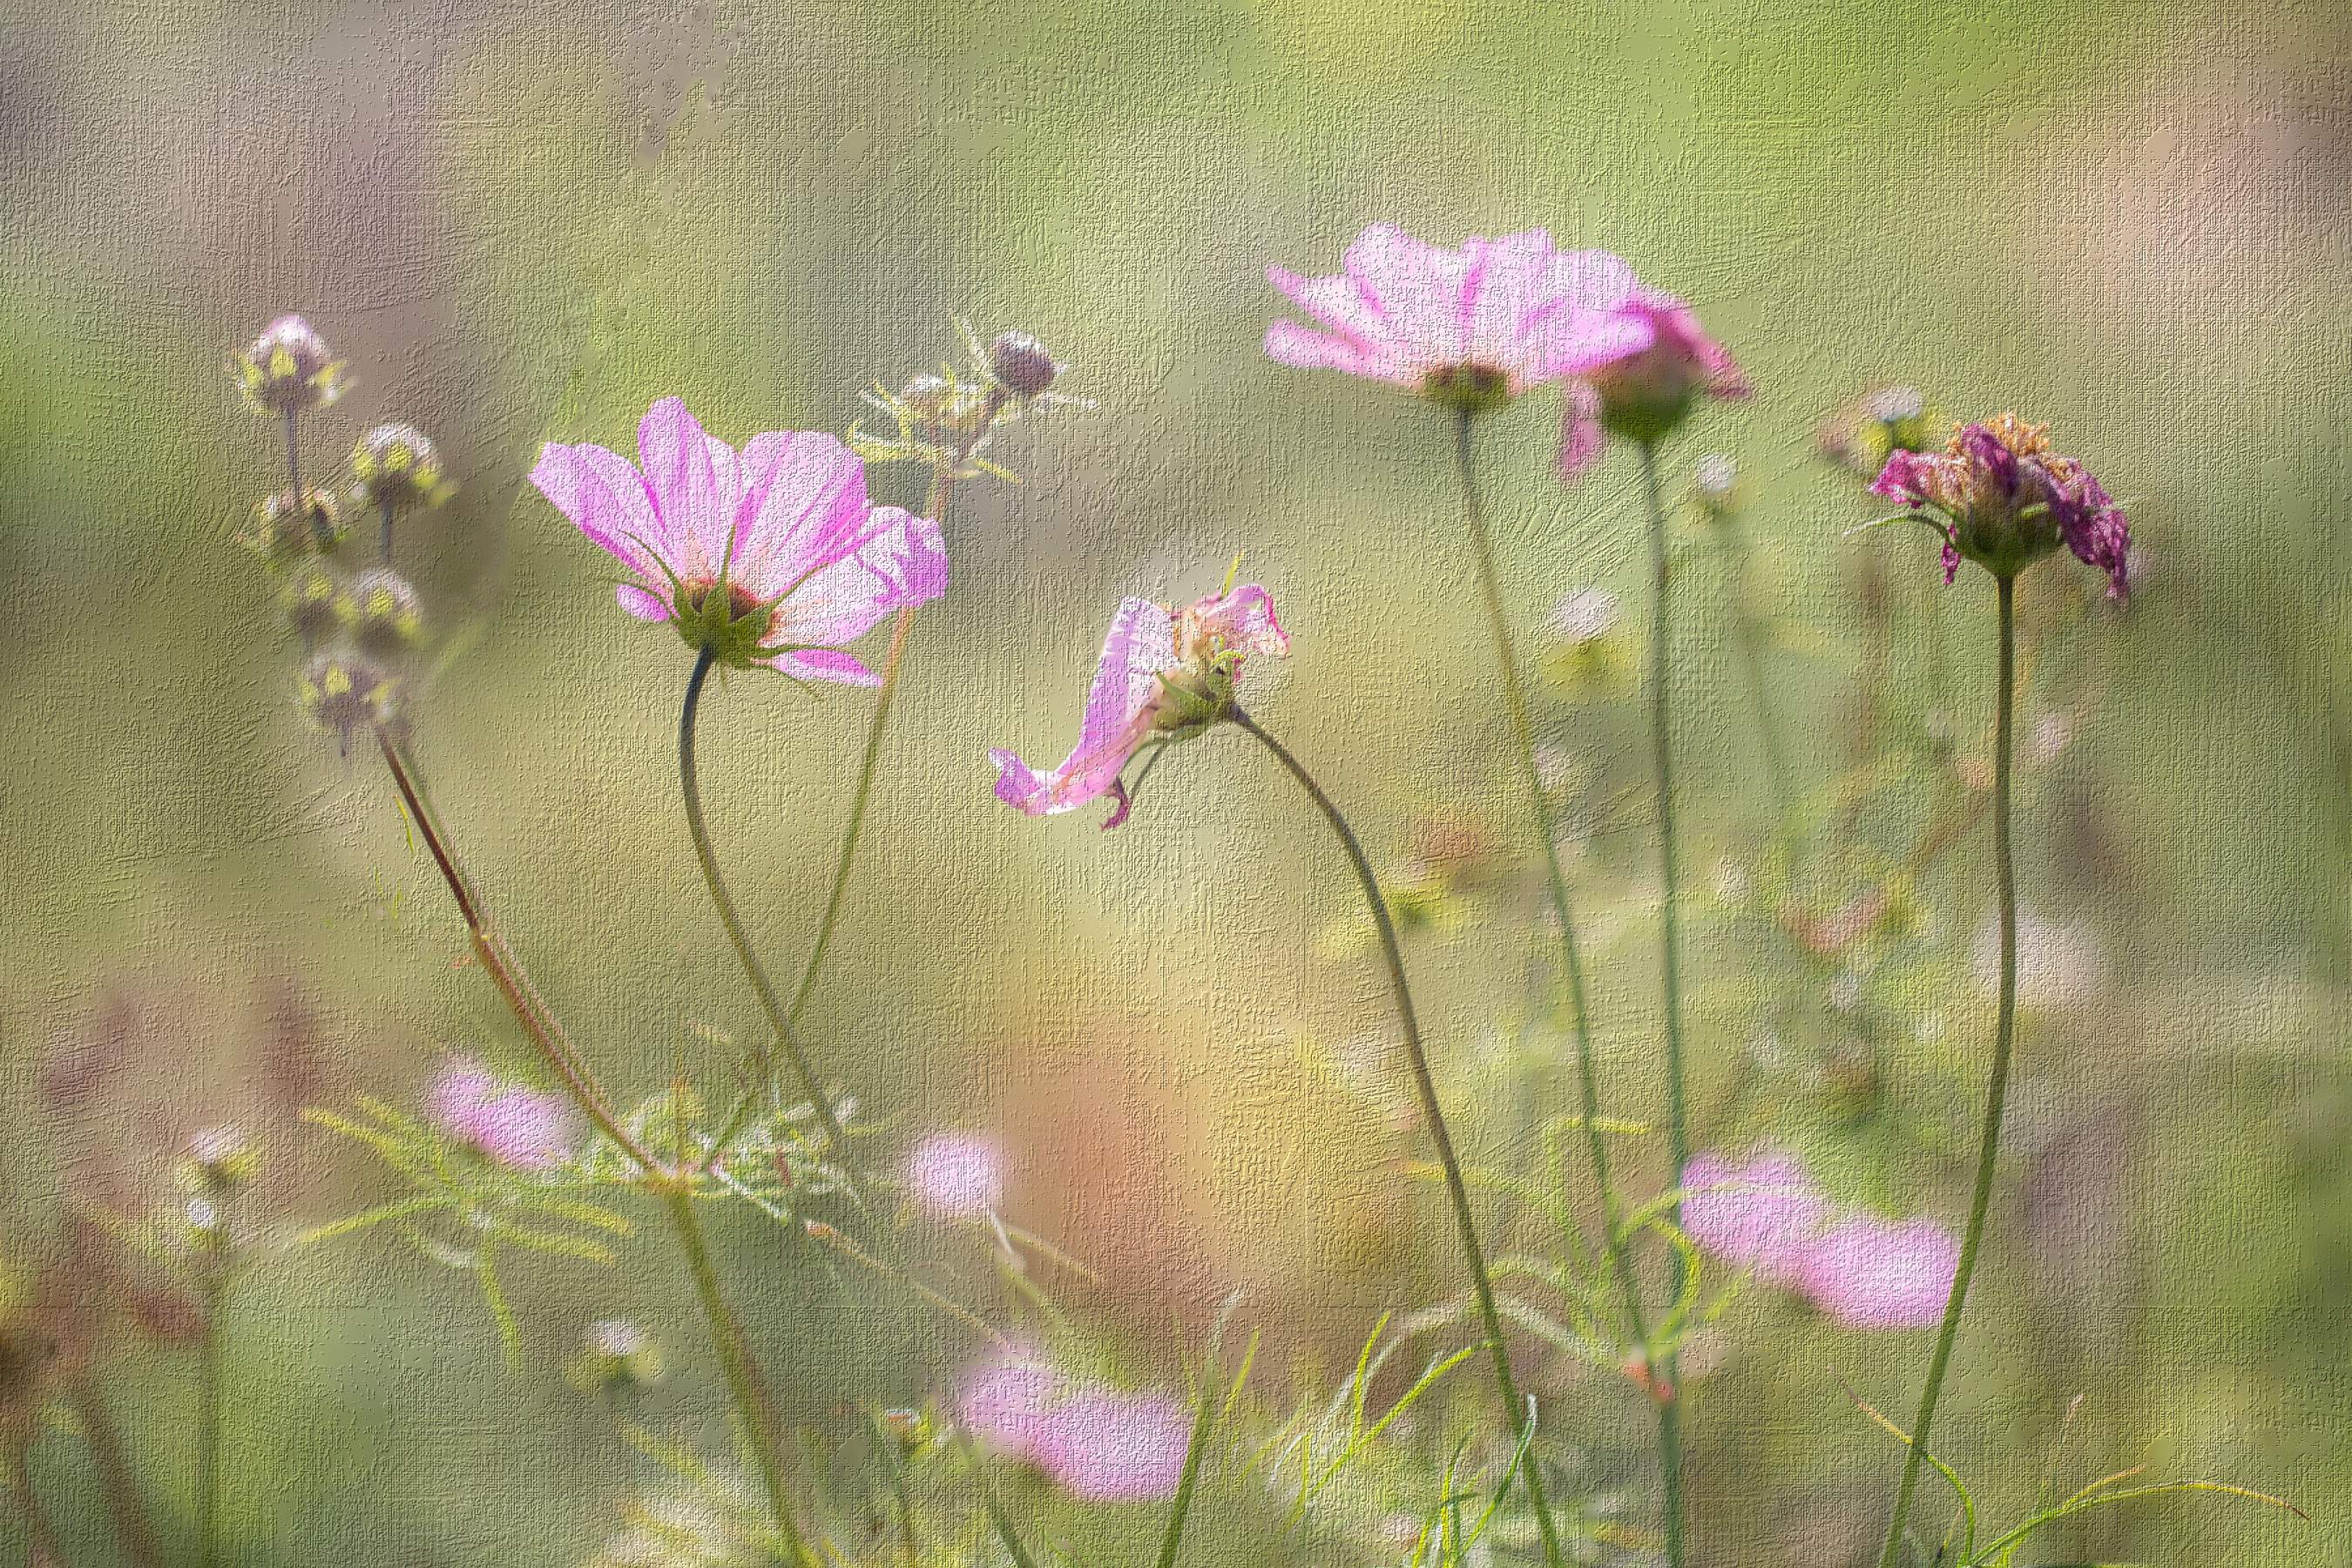
nature, grass, blossom, plant, meadow, prairie, cosmos, flower, spring, botany, blooming, flora, painting, wildflower, flowers, macro photography, flowering plant, daisy family, grass family, plant stem, land plant, garden cosmos